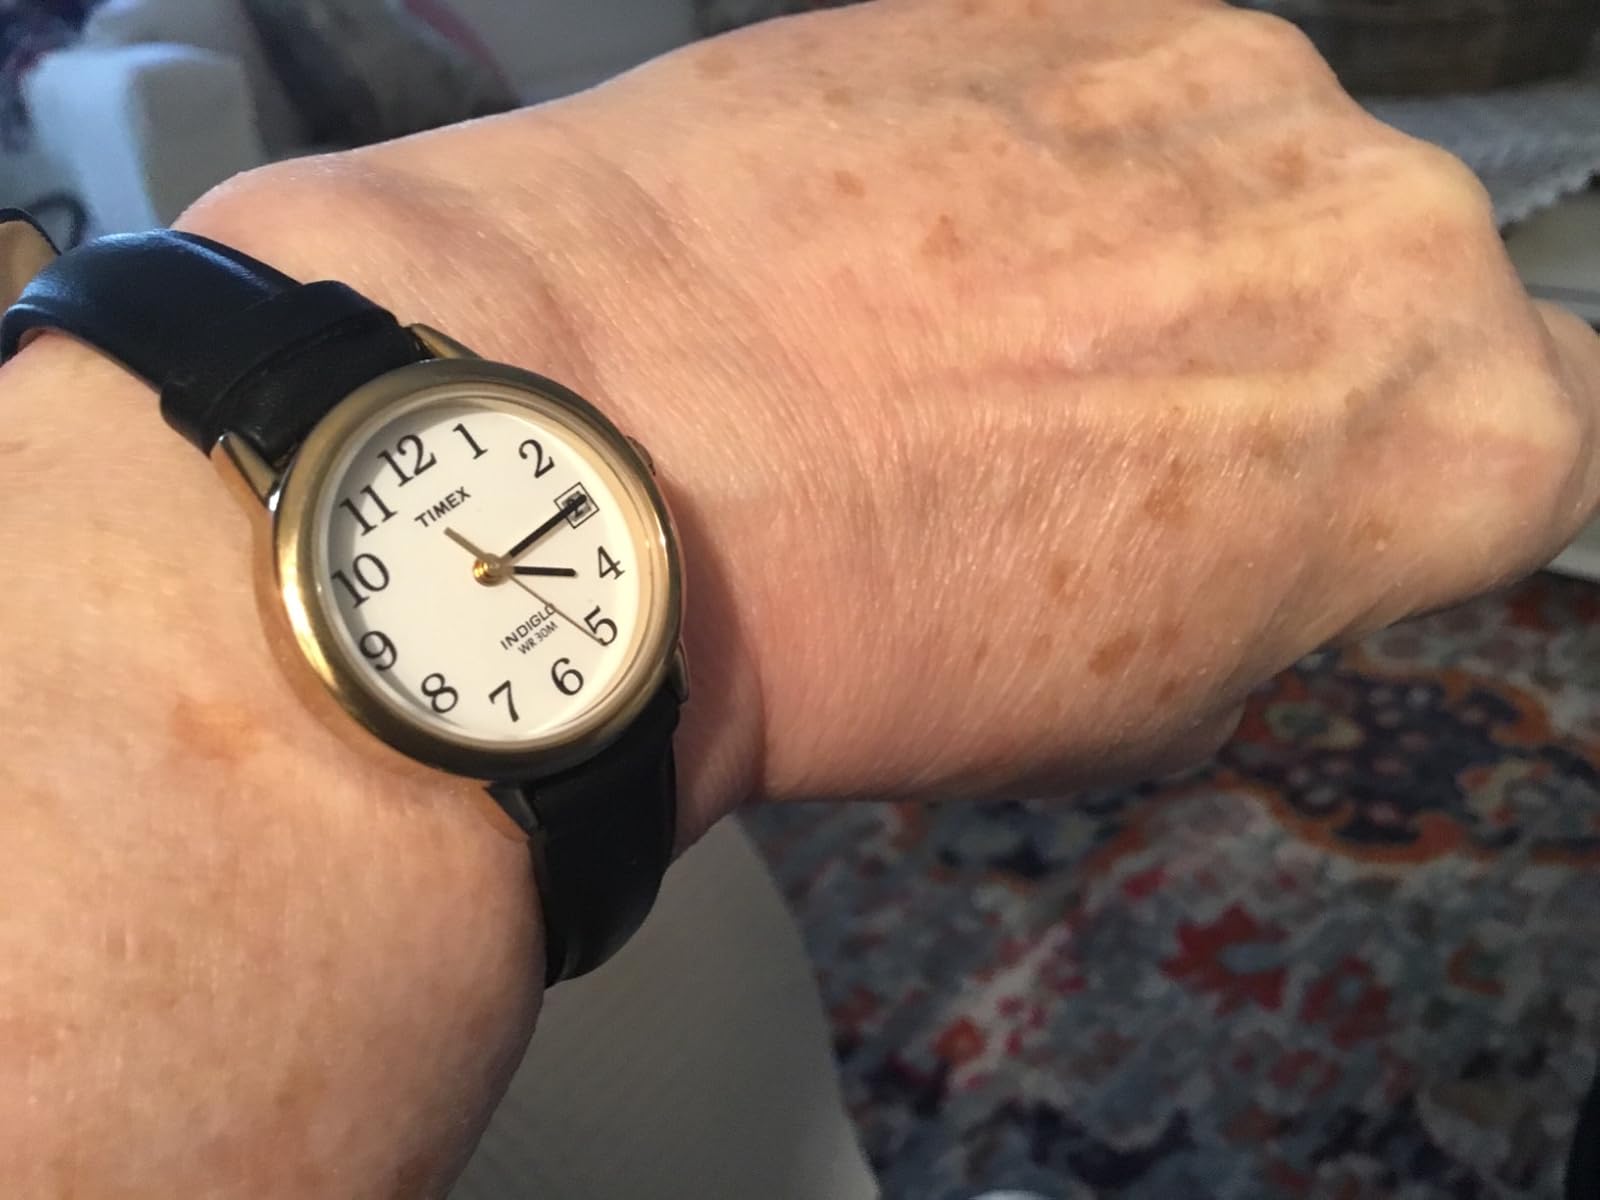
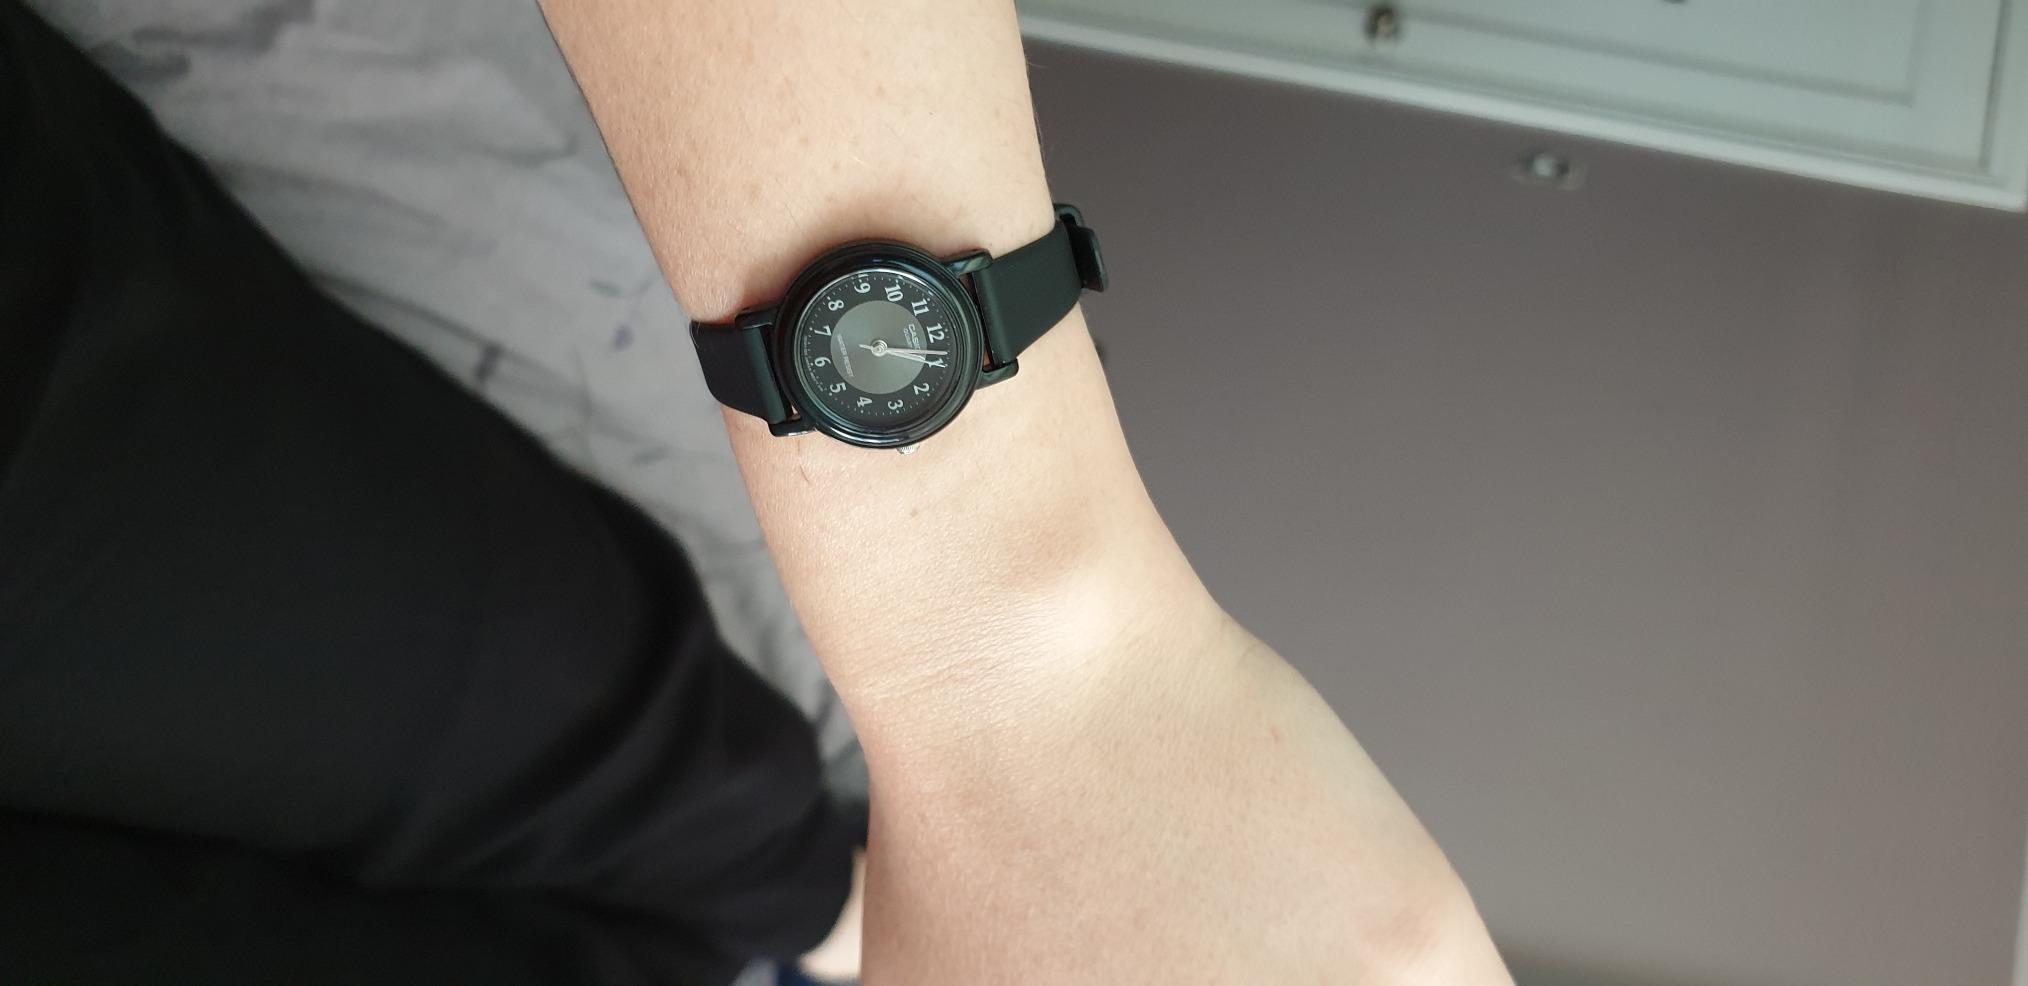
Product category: accessories_watch
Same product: no